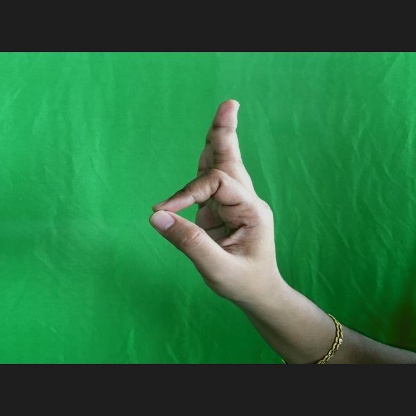
Mudra: Aralam